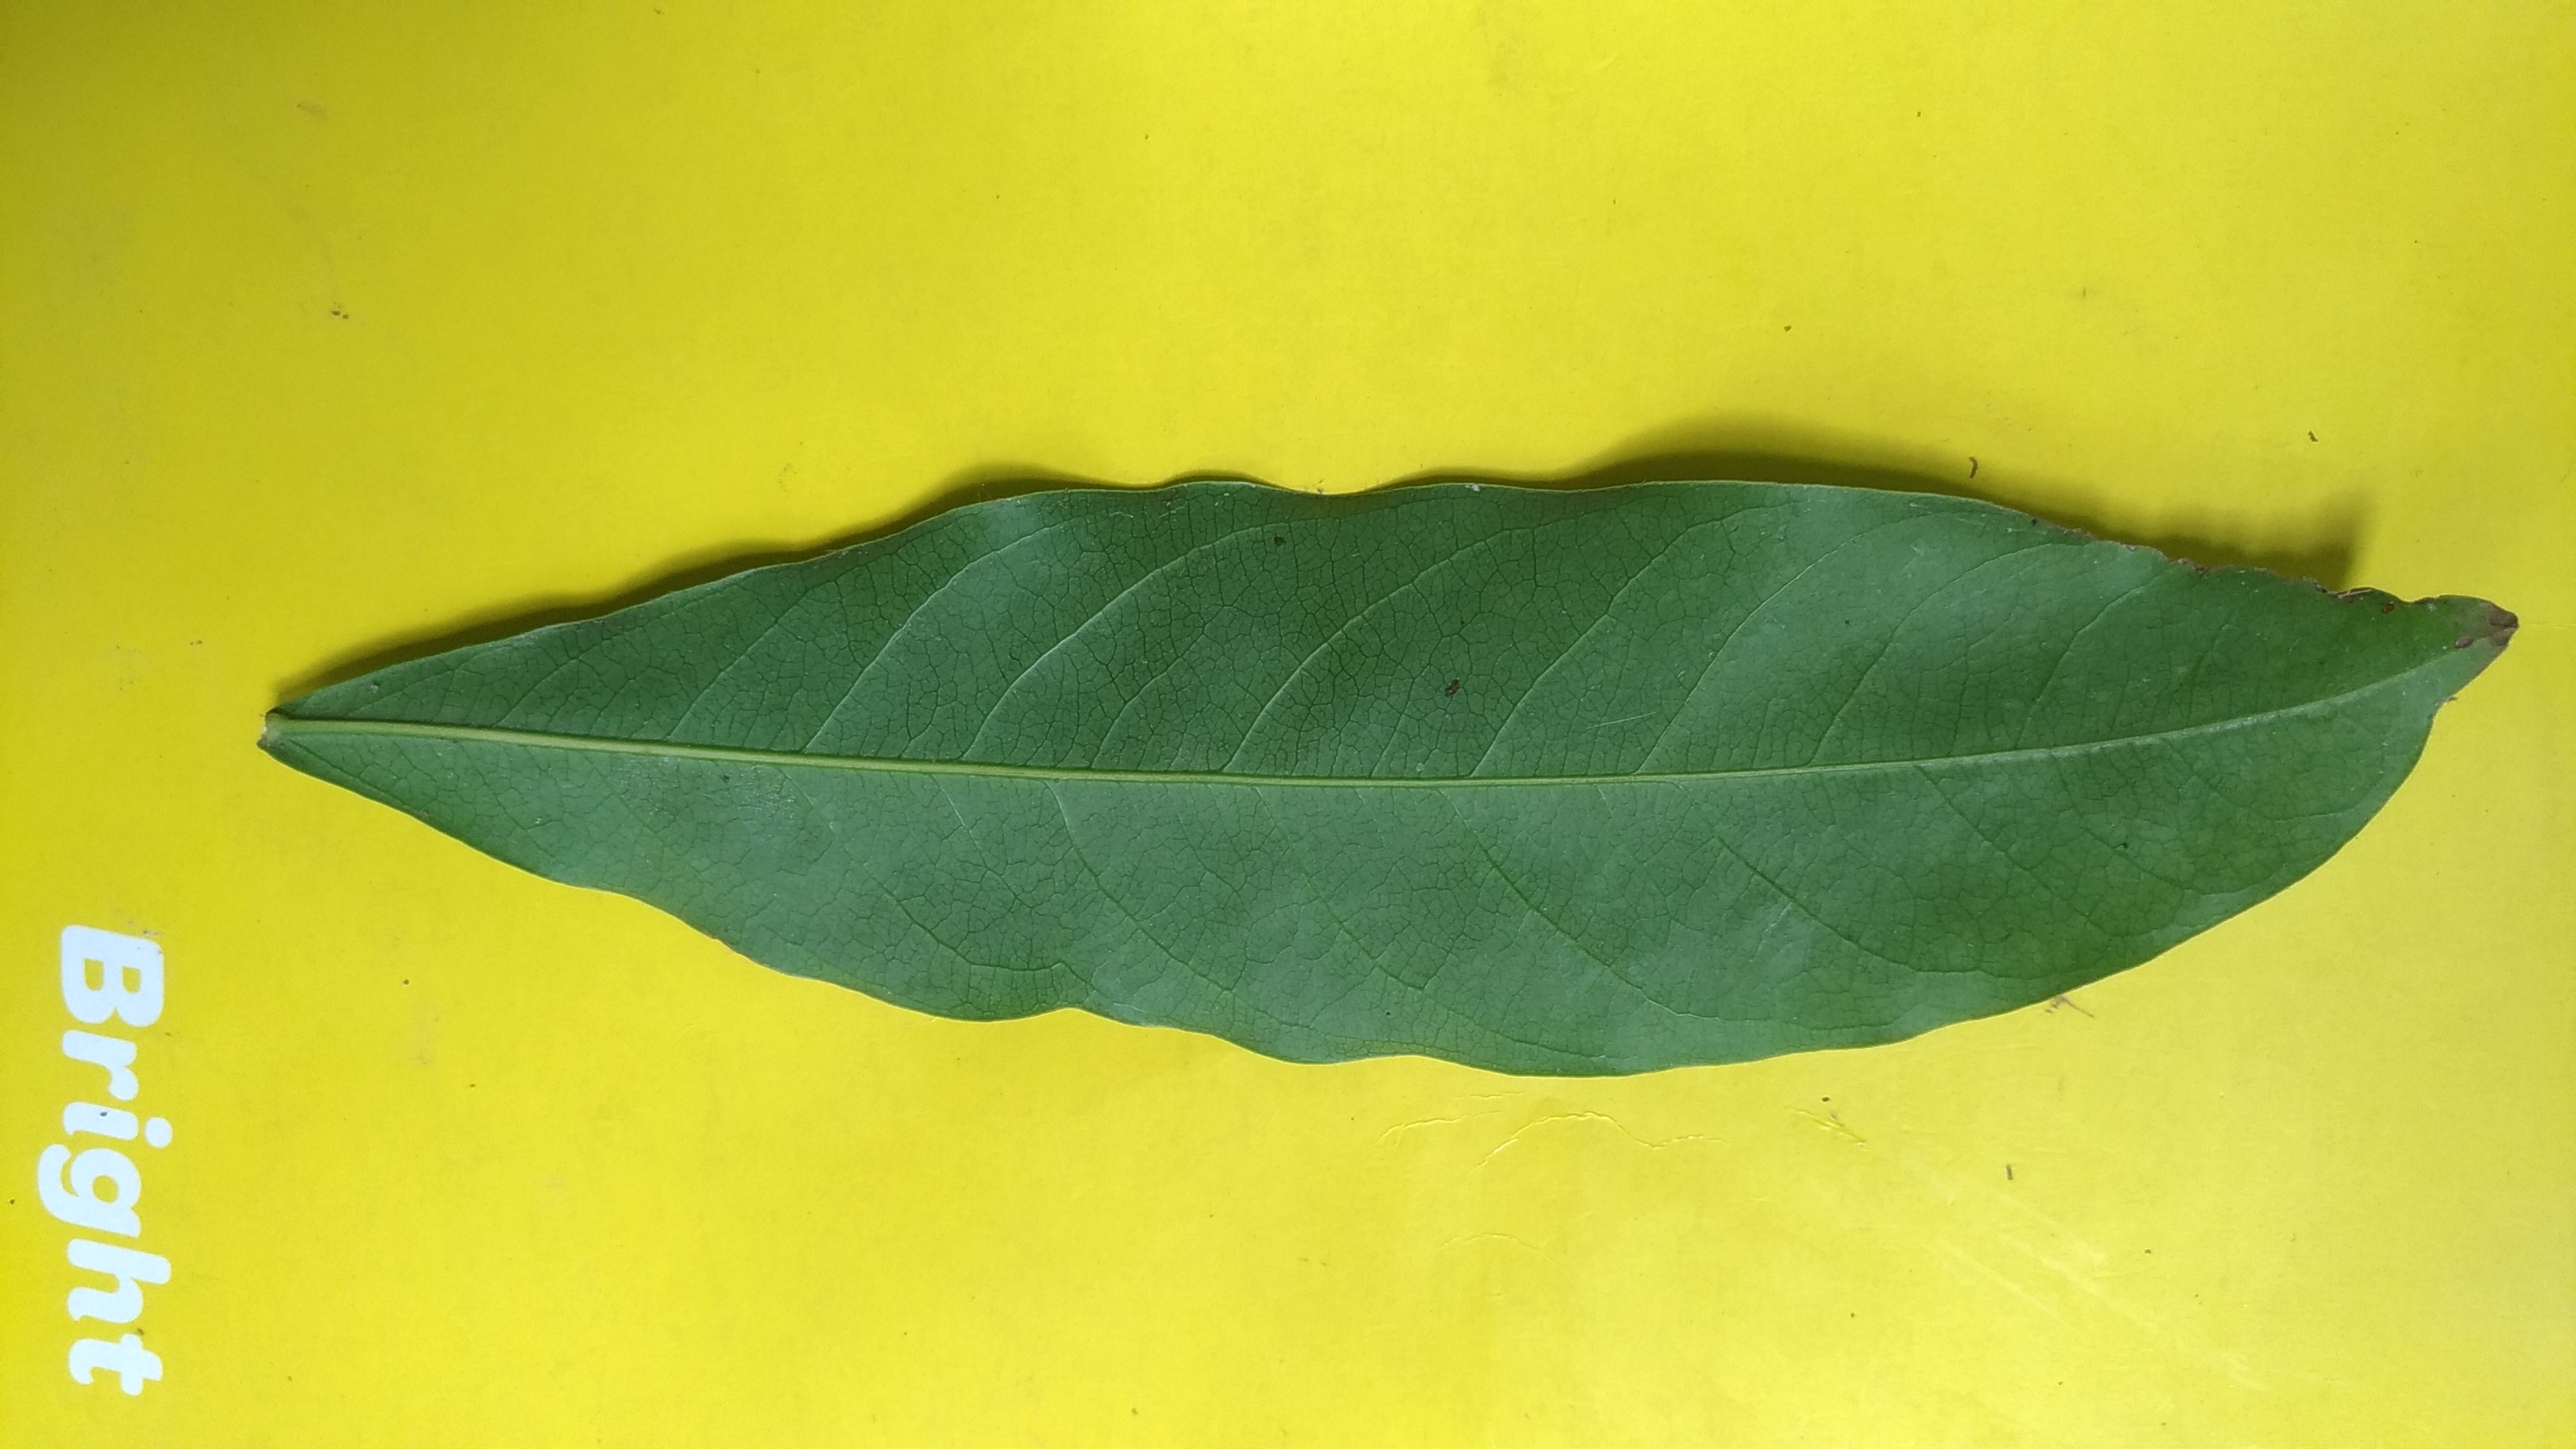
Plant: Seethaashoka